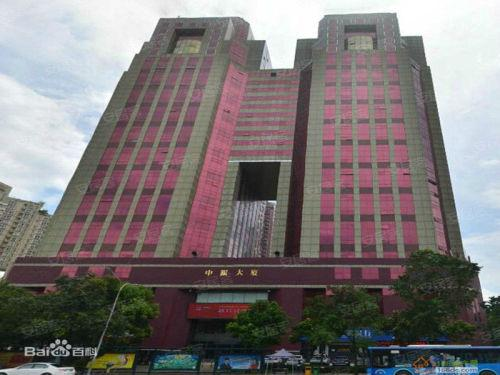
地标名称：中银大厦
所在城市：深圳市·福田区